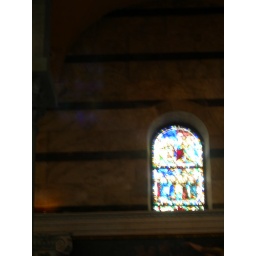
028 a small stained glass window in the Pisa duomo